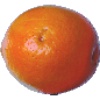
Label: tangelo